Revathi

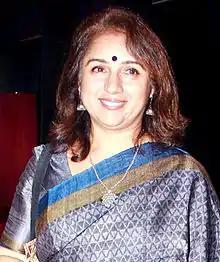
Revathi at the screening of "Masaala" at PVR

Asha Kelunni (born 8 July 1966), better known by her stage name Revathi, is an Indian actress and director, known for her works predominantly in Tamil and Malayalam cinema - in addition to Telugu, Hindi and Kannada films.